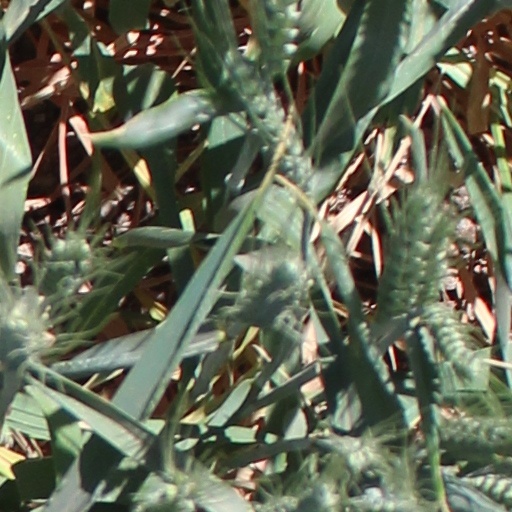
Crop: wheat